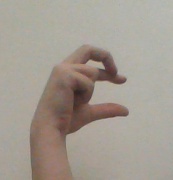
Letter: thal